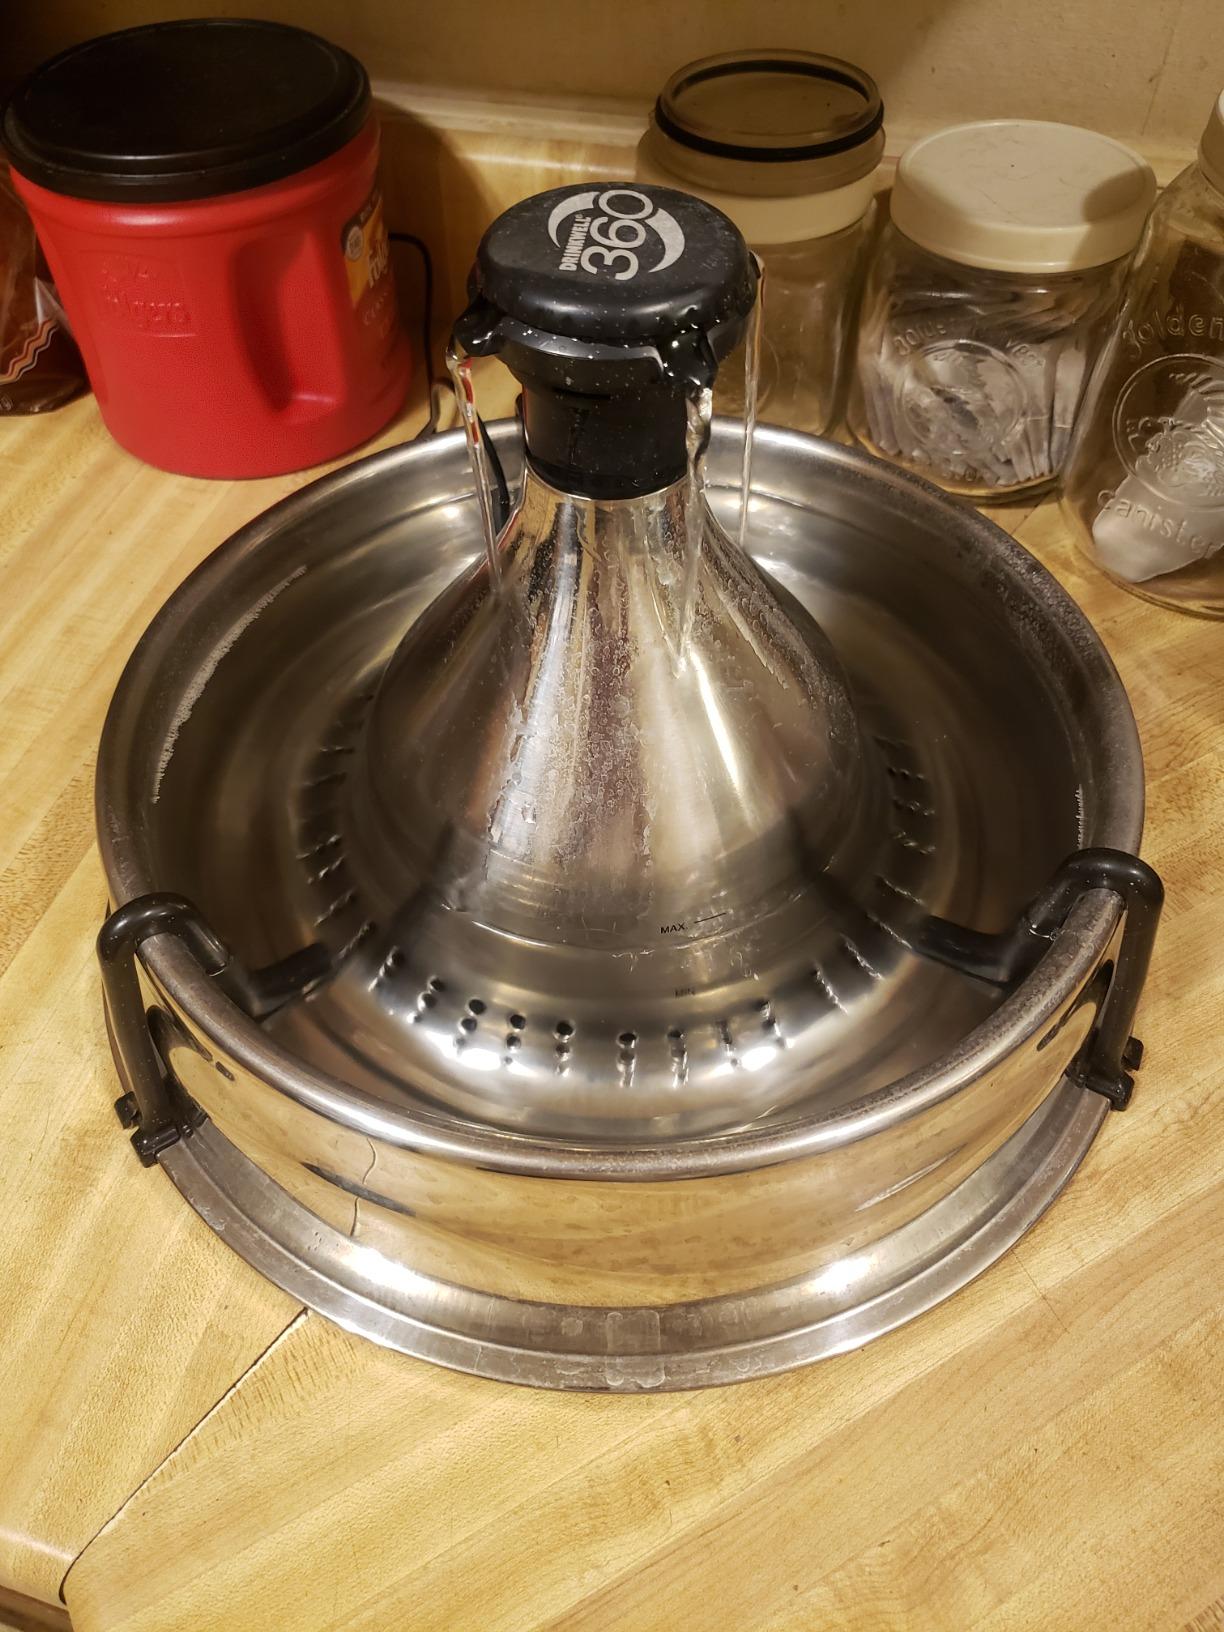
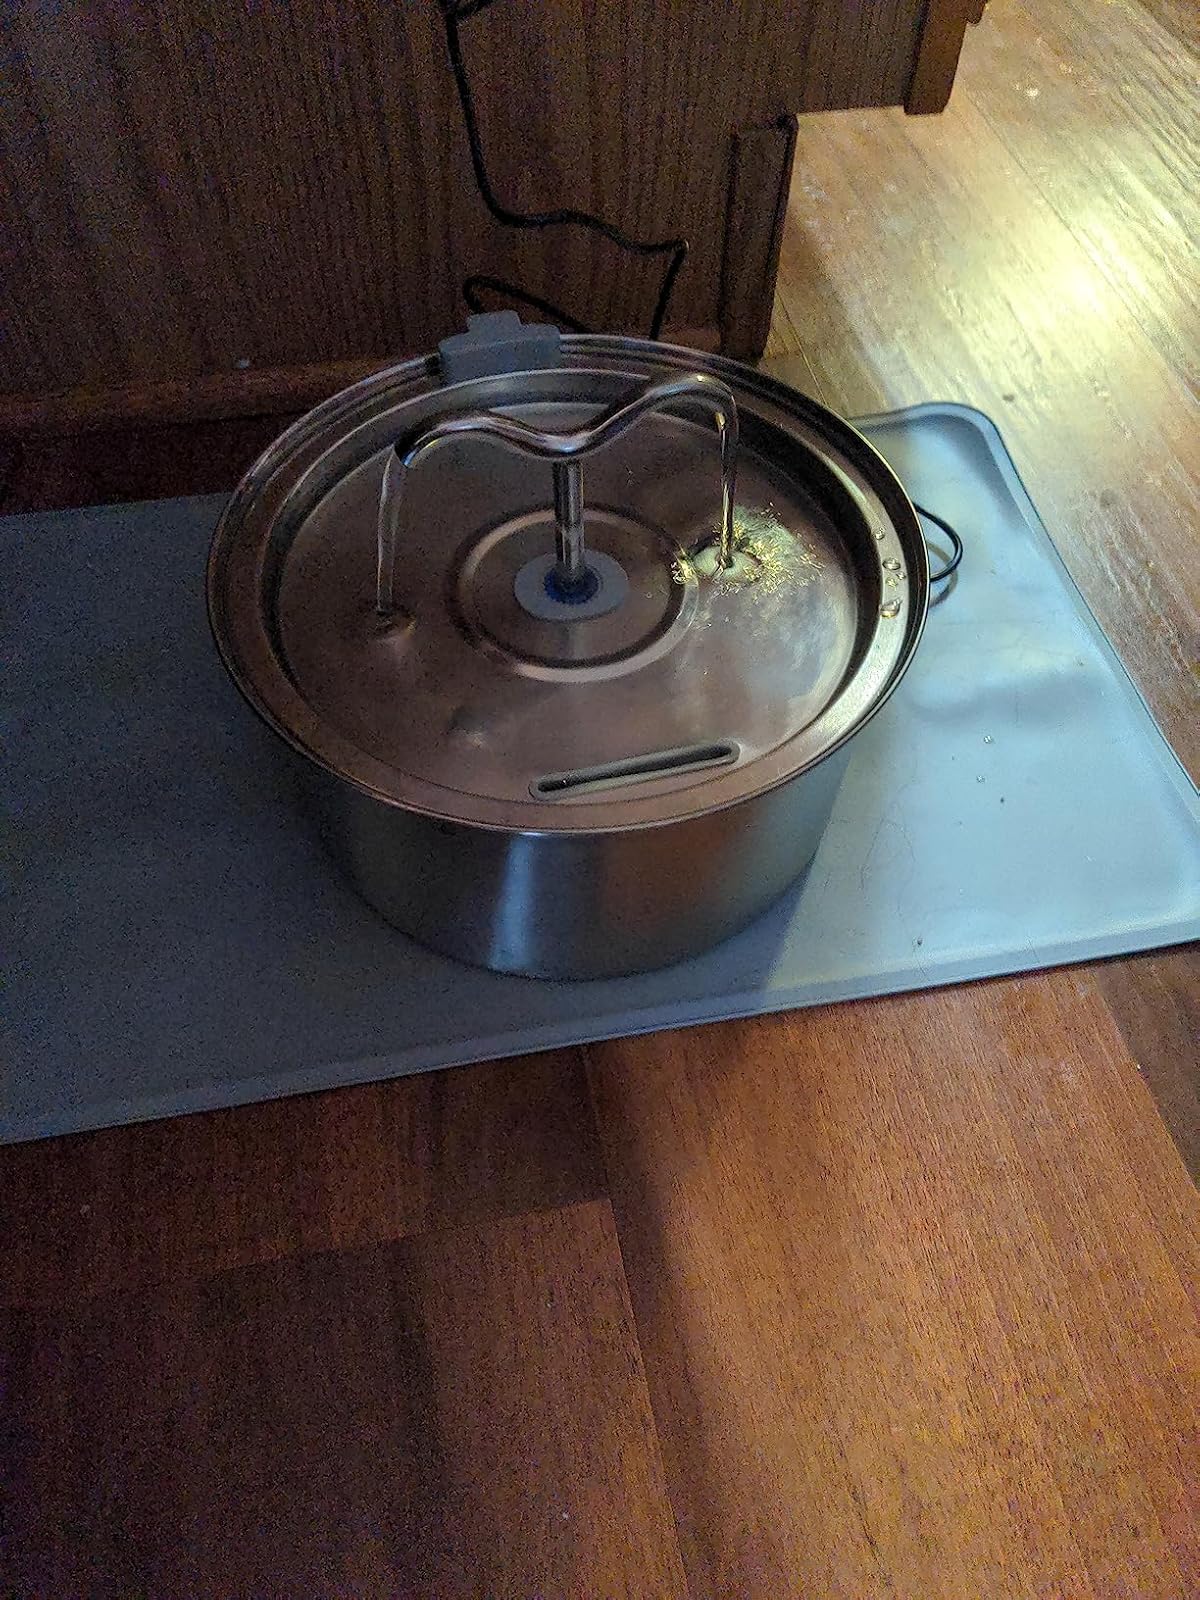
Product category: items_bowl
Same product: no